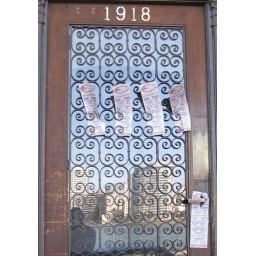
Doorway of an apartment building near my house. Lake Merritt and the building across the lake are reflected. Oakland